My Bloody Valentine (band)

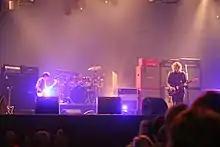
My Bloody Valentine perform in 2008.

In November 2012, Kevin Shields announced plans to release My Bloody Valentine's third album online before the end of the year. In December, the band announced on Facebook that the album was completed and mastered, and on 27 January 2013, during a warmup show at Electric Brixton in London, Shields told the audience that the album "might be out in two or three days." The album, titled , was released through the band's official website on 2 February 2013, and the resulting high traffic crashed the site. Upon its release, received "universal acclaim," according to Metacritic, and the band went on a worldwide tour.